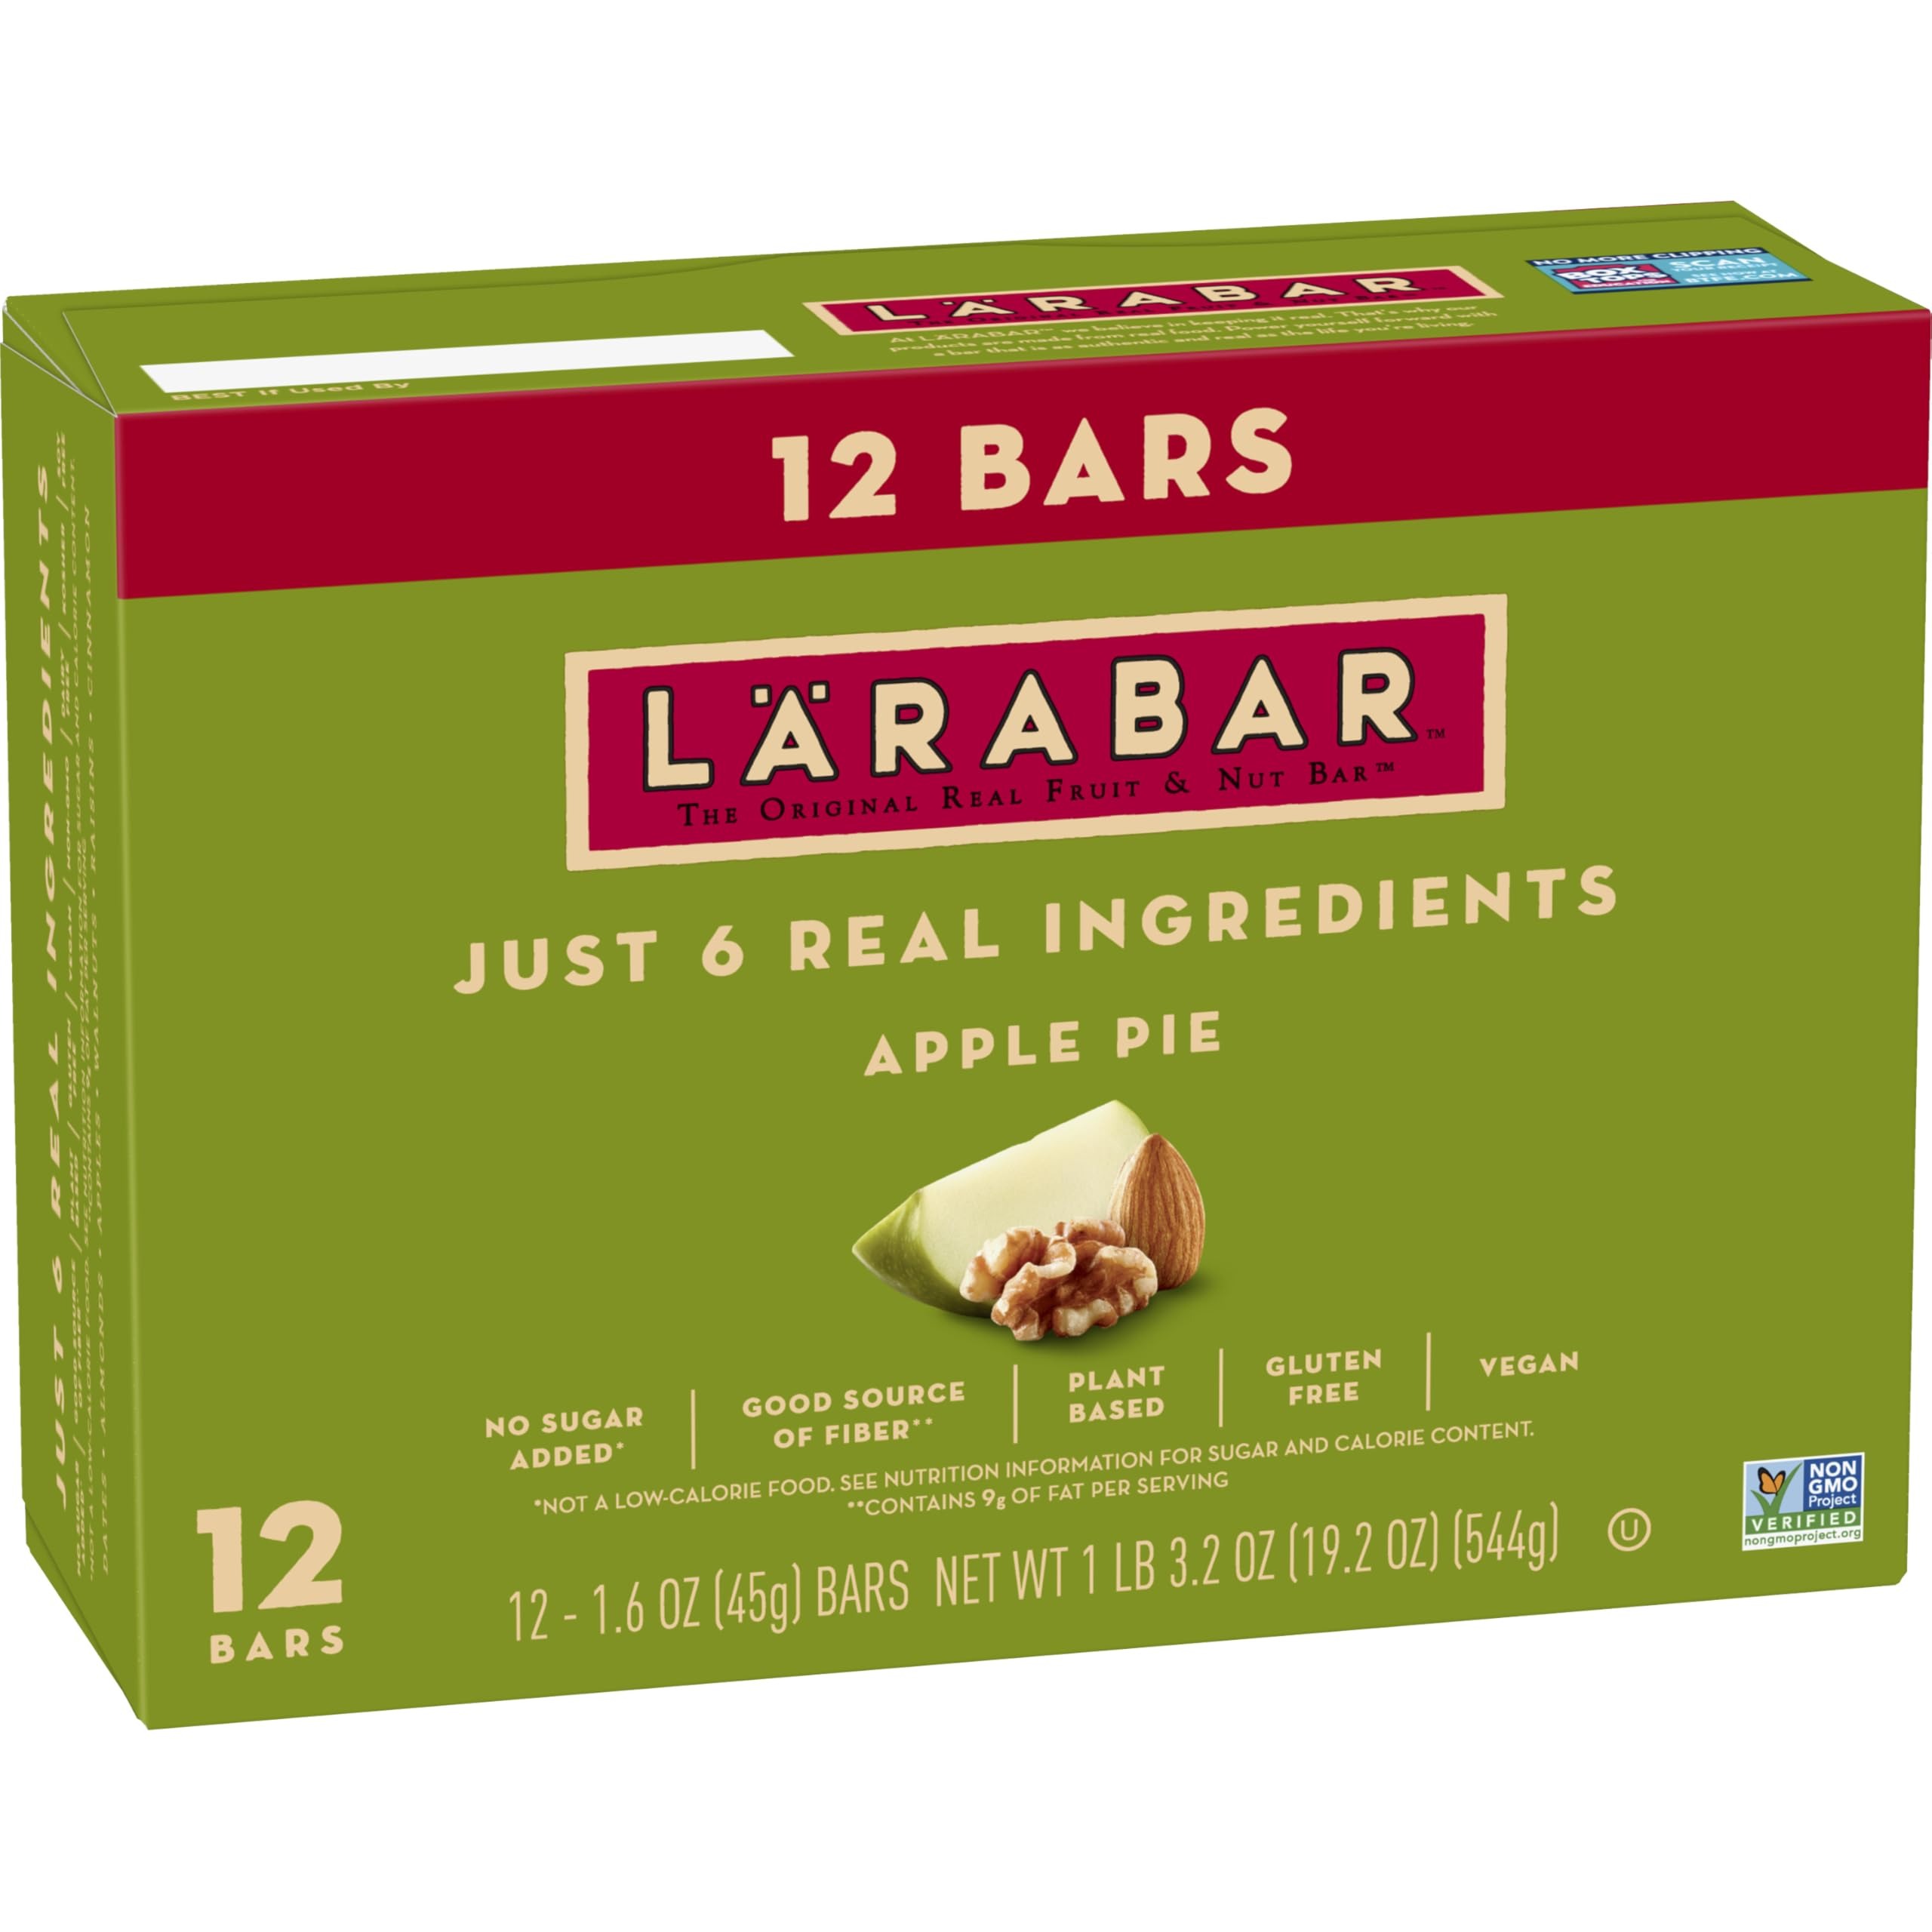
Item Name: Larabar Apple Pie, Gluten Free Vegan Fruit & Nut Bars, 1.6 oz bars, 12 ct
Bullet Point 1: HEALTHY SNACKING: With 100% real ingredients and no artificial sweeteners, you can Raise A Bar to what you love; Larabar makes simple healthy snacks you can feel good about eating
Bullet Point 2: MADE FROM SIX SIMPLE INGREDIENTS: Larabar Apple Pie is made from just six simple ingredients: dates, almonds, apples, walnuts, raisins and cinnamon
Bullet Point 3: PLANT BASED CLEAN EATING MADE SIMPLE: Vegan, Gluten Free, Dairy Free, Kosher, Soy Free, Non-GMO, and a Good Source of Fiber
Bullet Point 4: HEALTHY INDULGENCE: Conveniently wrapped and great for packing on the go, Larabar is perfect for anything from a morning treat to an afternoon snack
Bullet Point 5: CONTAINS: 1.6 oz bars, 12 ct
Value: 19.2
Unit: Ounce

Price: 14.14